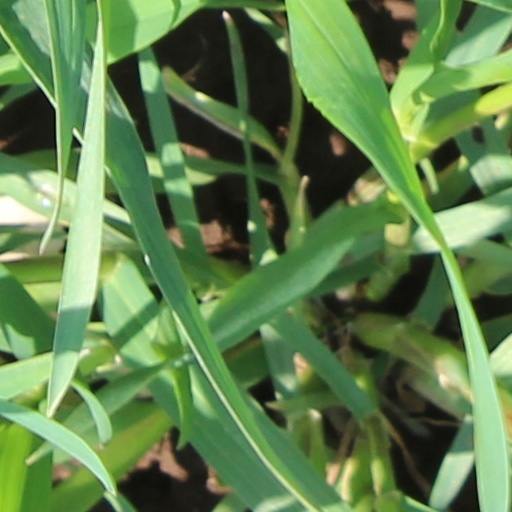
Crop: wheat